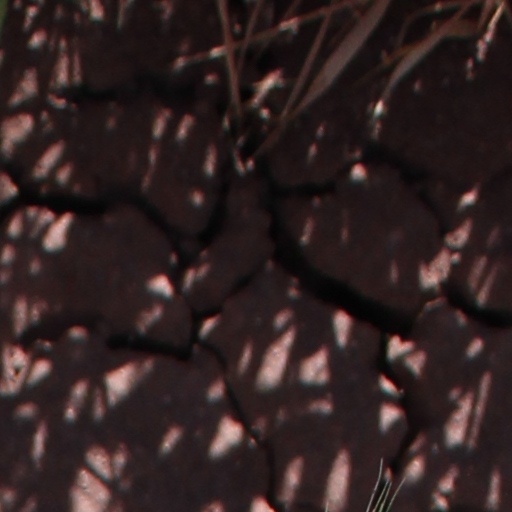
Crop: wheat